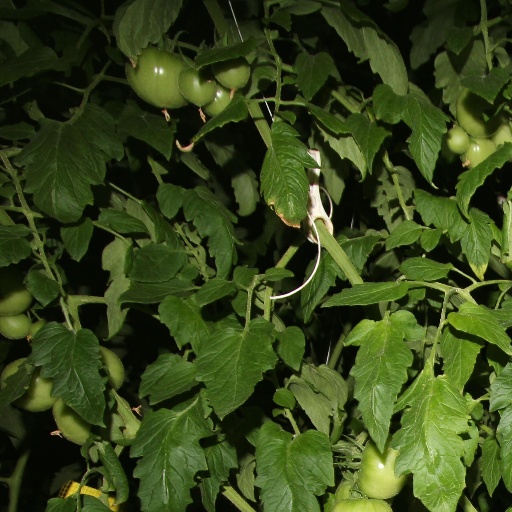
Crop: tomato